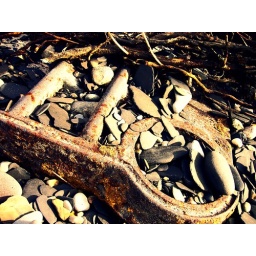
under these rocks and stones